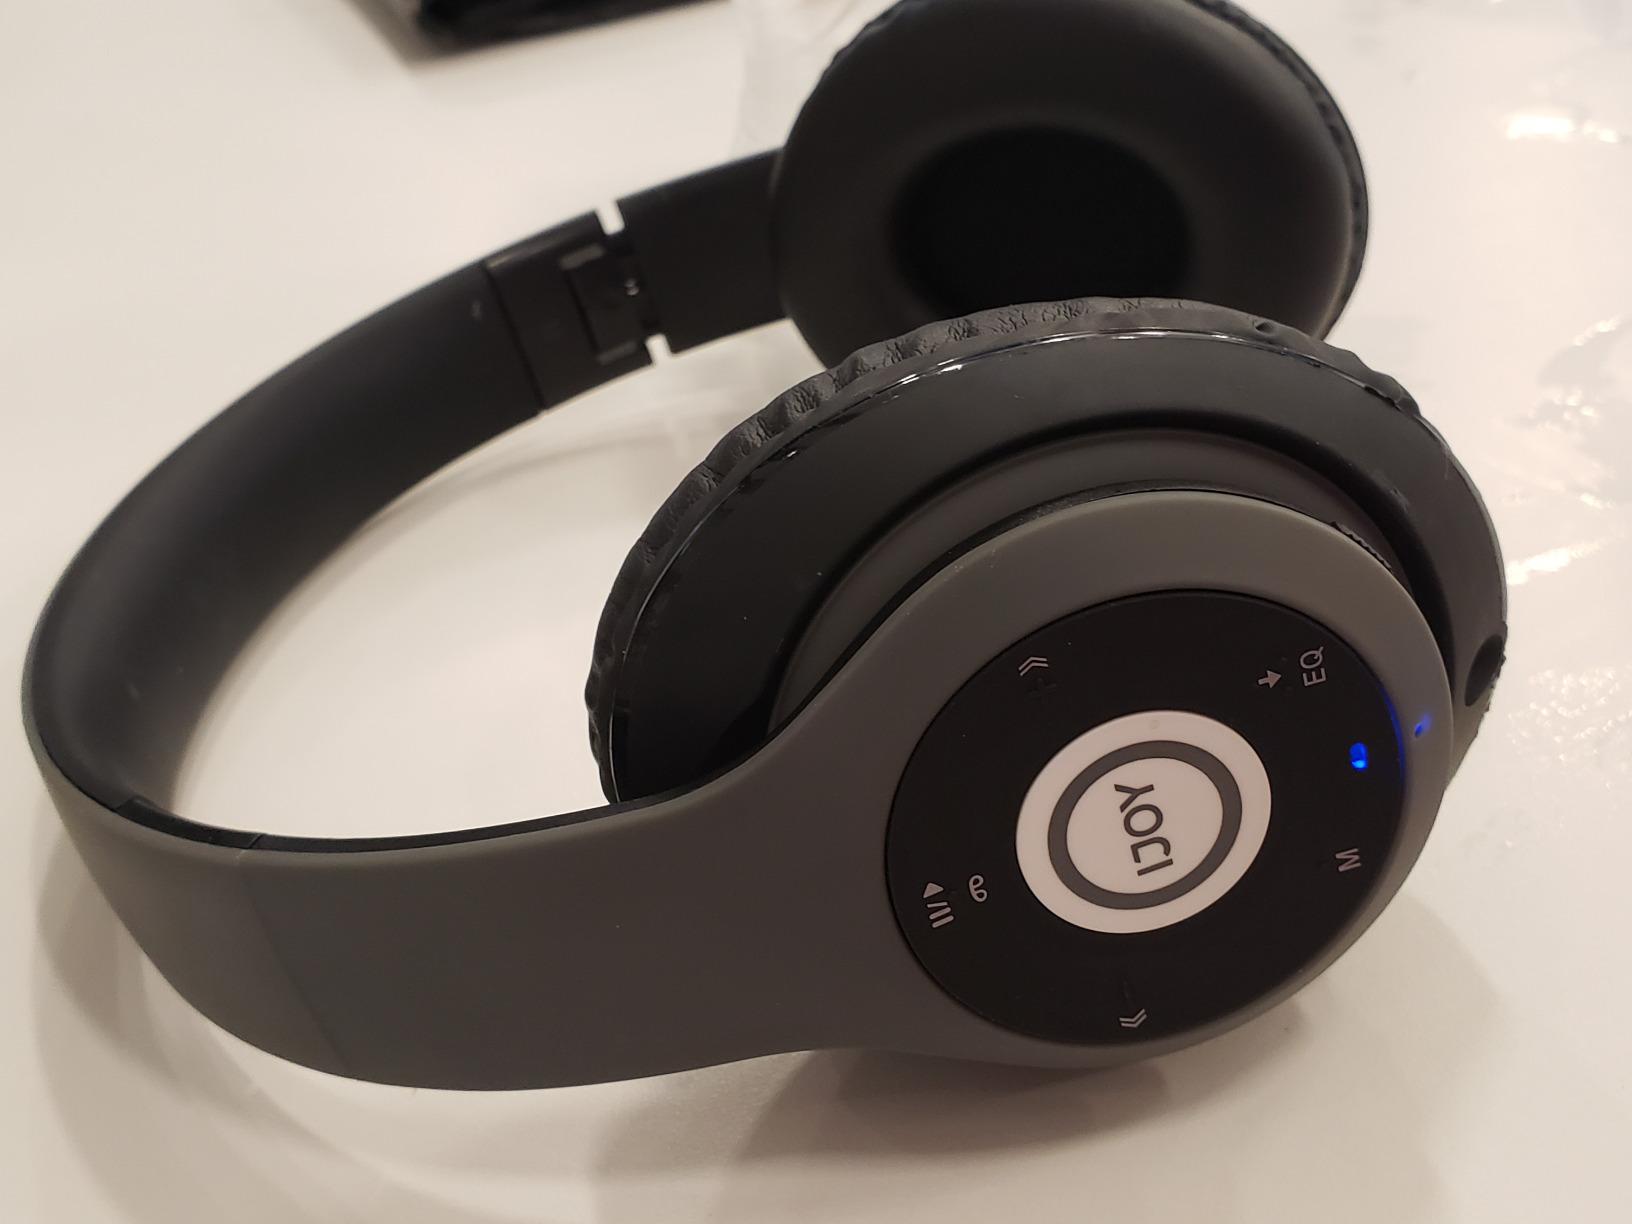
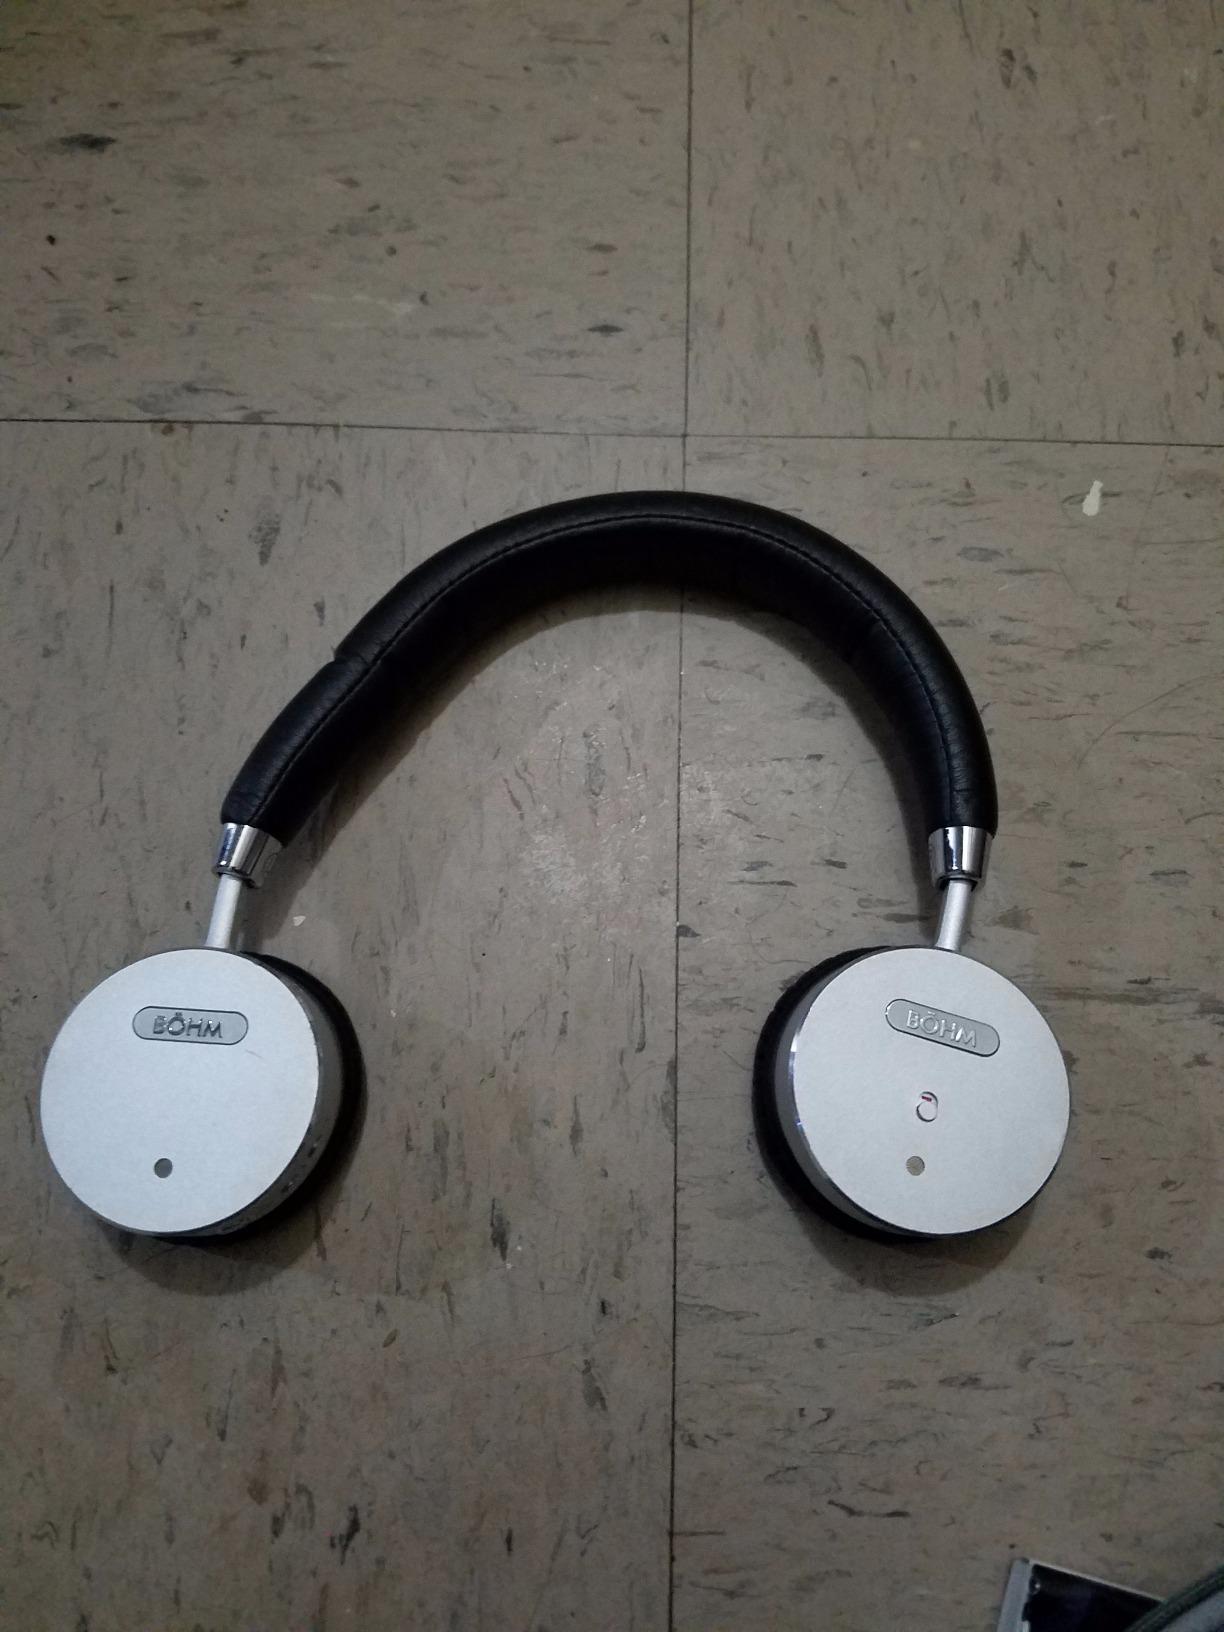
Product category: headphones
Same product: no